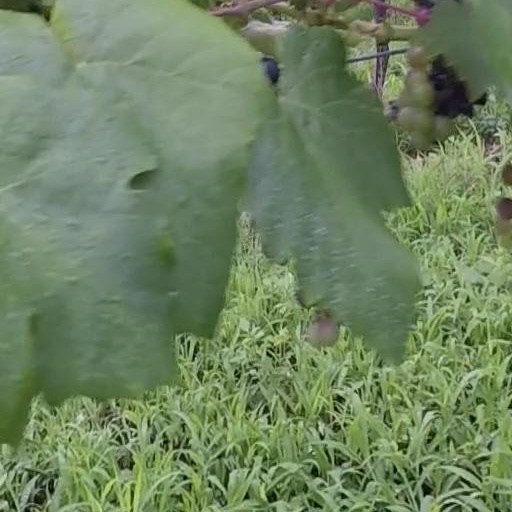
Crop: grape